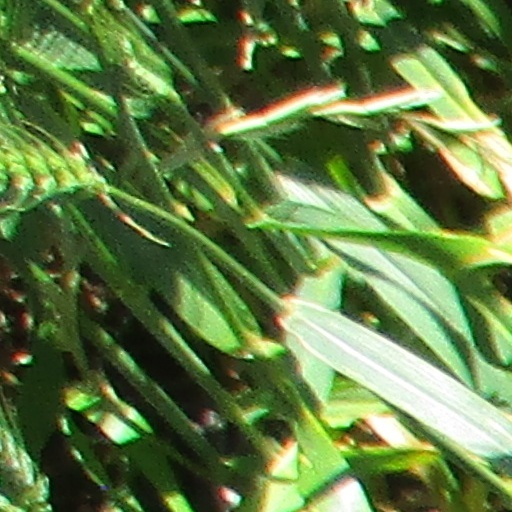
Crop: wheat